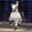
Label: horse